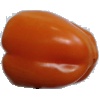
Label: orange_pepper